Julien Le Roy

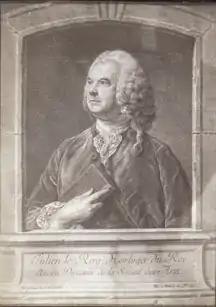
Julien Le Roy

Julien Le Roy (1686-1759) was a major 18th-century Parisian clockmaker and watchmaker.